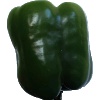
Label: Pepper Green 1